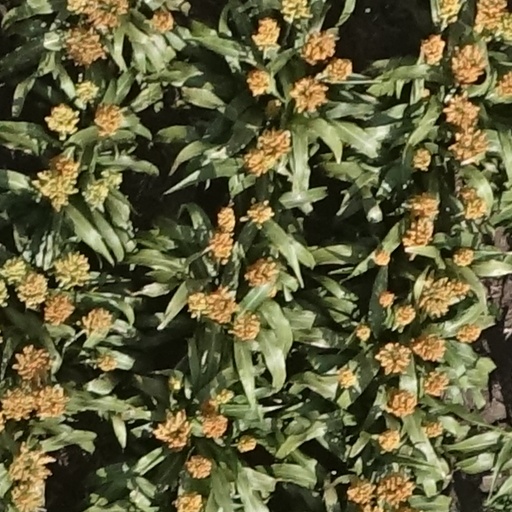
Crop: sorghum